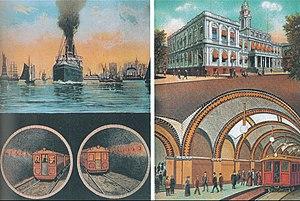
Le Joralemon Street Tunnel, qui portait initialement le nom de Brooklyn-Battery Tunnel est un tunnel ferroviaire qui fait partie de l'IRT Lexington Avenue Line du métro de New York. Il permet actuellement aux métros 4 et 5 de rejoindre Brooklyn depuis la station de Bowling Green dans le Financial District en passant sous l'East River. Sa construction a duré quatre ans entre 1903 et 1907, et il fut inauguré le 9 janvier 1908. Il s'agit du plus ancien tunnel du métro reliant Manhattan et Brooklyn. L'ingénieur américain Clifford Milburn Holland, qui fut chargé de la construction de plusieurs autres projets majeurs de tunnels routiers ou ferroviaires à New York était l'un des ingénieurs du chantier.
L'habitat troglodytique est, depuis la Préhistoire, une architecture, rudimentaire ou somptueuse, présente dans différentes traditions consistant à aménager des habitats souterrains ou creusés dans le rocher à flanc de montagne. Les maisons troglodytiques sont généralement creusées dans des roches sédimentaires ou volcaniques sous tous les climats. De l'abri sous roche au château ou à la cité souterraine, cette architecture a une fonction d'habitat temporaire ou permanent mais revêt traditionnellement d'autres usages domestiques ou agricoles et également, assez souvent, une fonction religieuse dans de multiples sociétés.